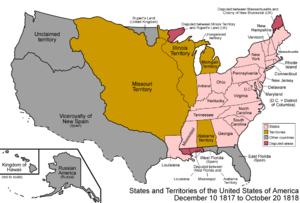
10 décembre : le Territoire du Mississippi devient le 20ᵉ État, le Mississippi.
Cette page concerne des événements d'actualité qui se sont produits durant l'année 1817 du calendrier grégorien aux États-Unis.
Cet article retrace la chronologie de l'évolution territoriale des États-Unis. Il liste les modifications géographiques intérieures et extérieures de ce pays.